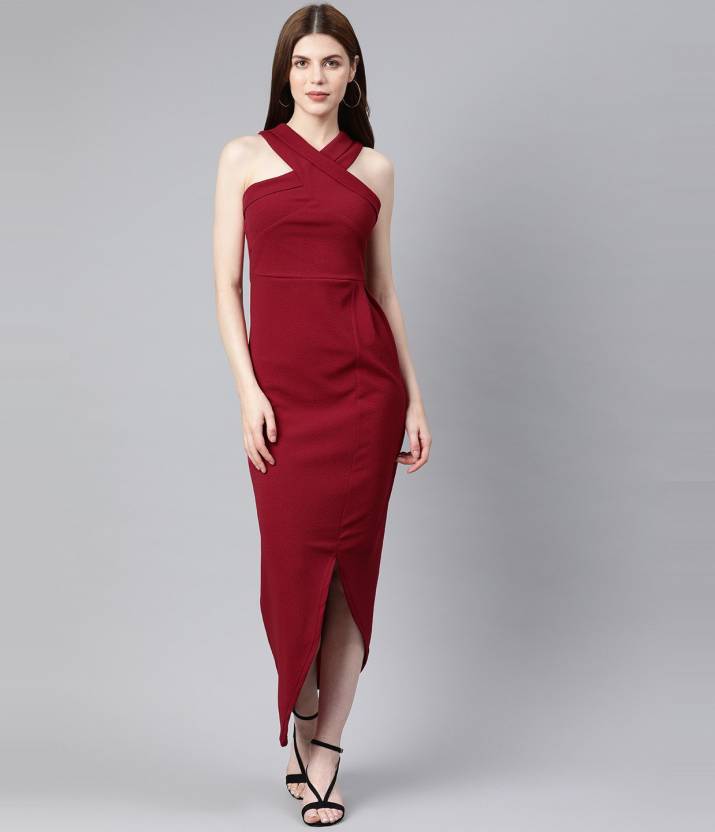
Product: Women Maxi Maroon Dress
Price: ₹664
Colors: Maroon
Pattern: Solid
Description: Wine Halter Maxi, in Polyester Spandex fabric, Unlined, Ankle Length, Slim Fit, Zipper Closure, Asymmetric Hemline and features Halter neckline